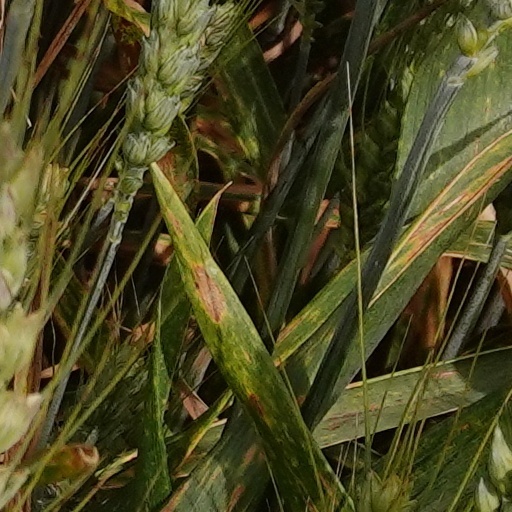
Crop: wheat